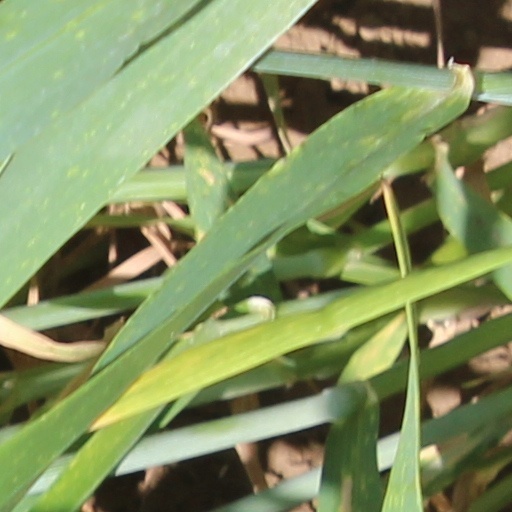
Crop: wheat